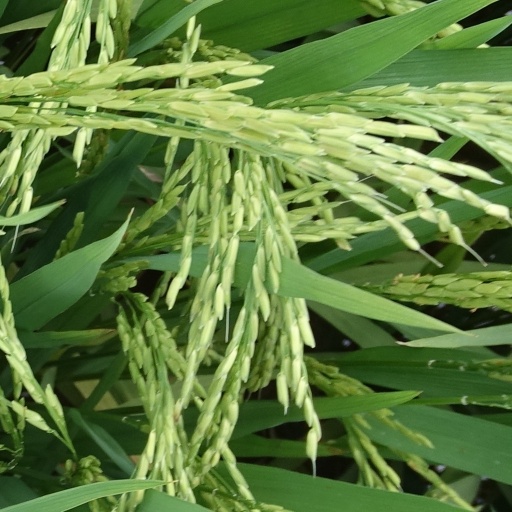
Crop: rice